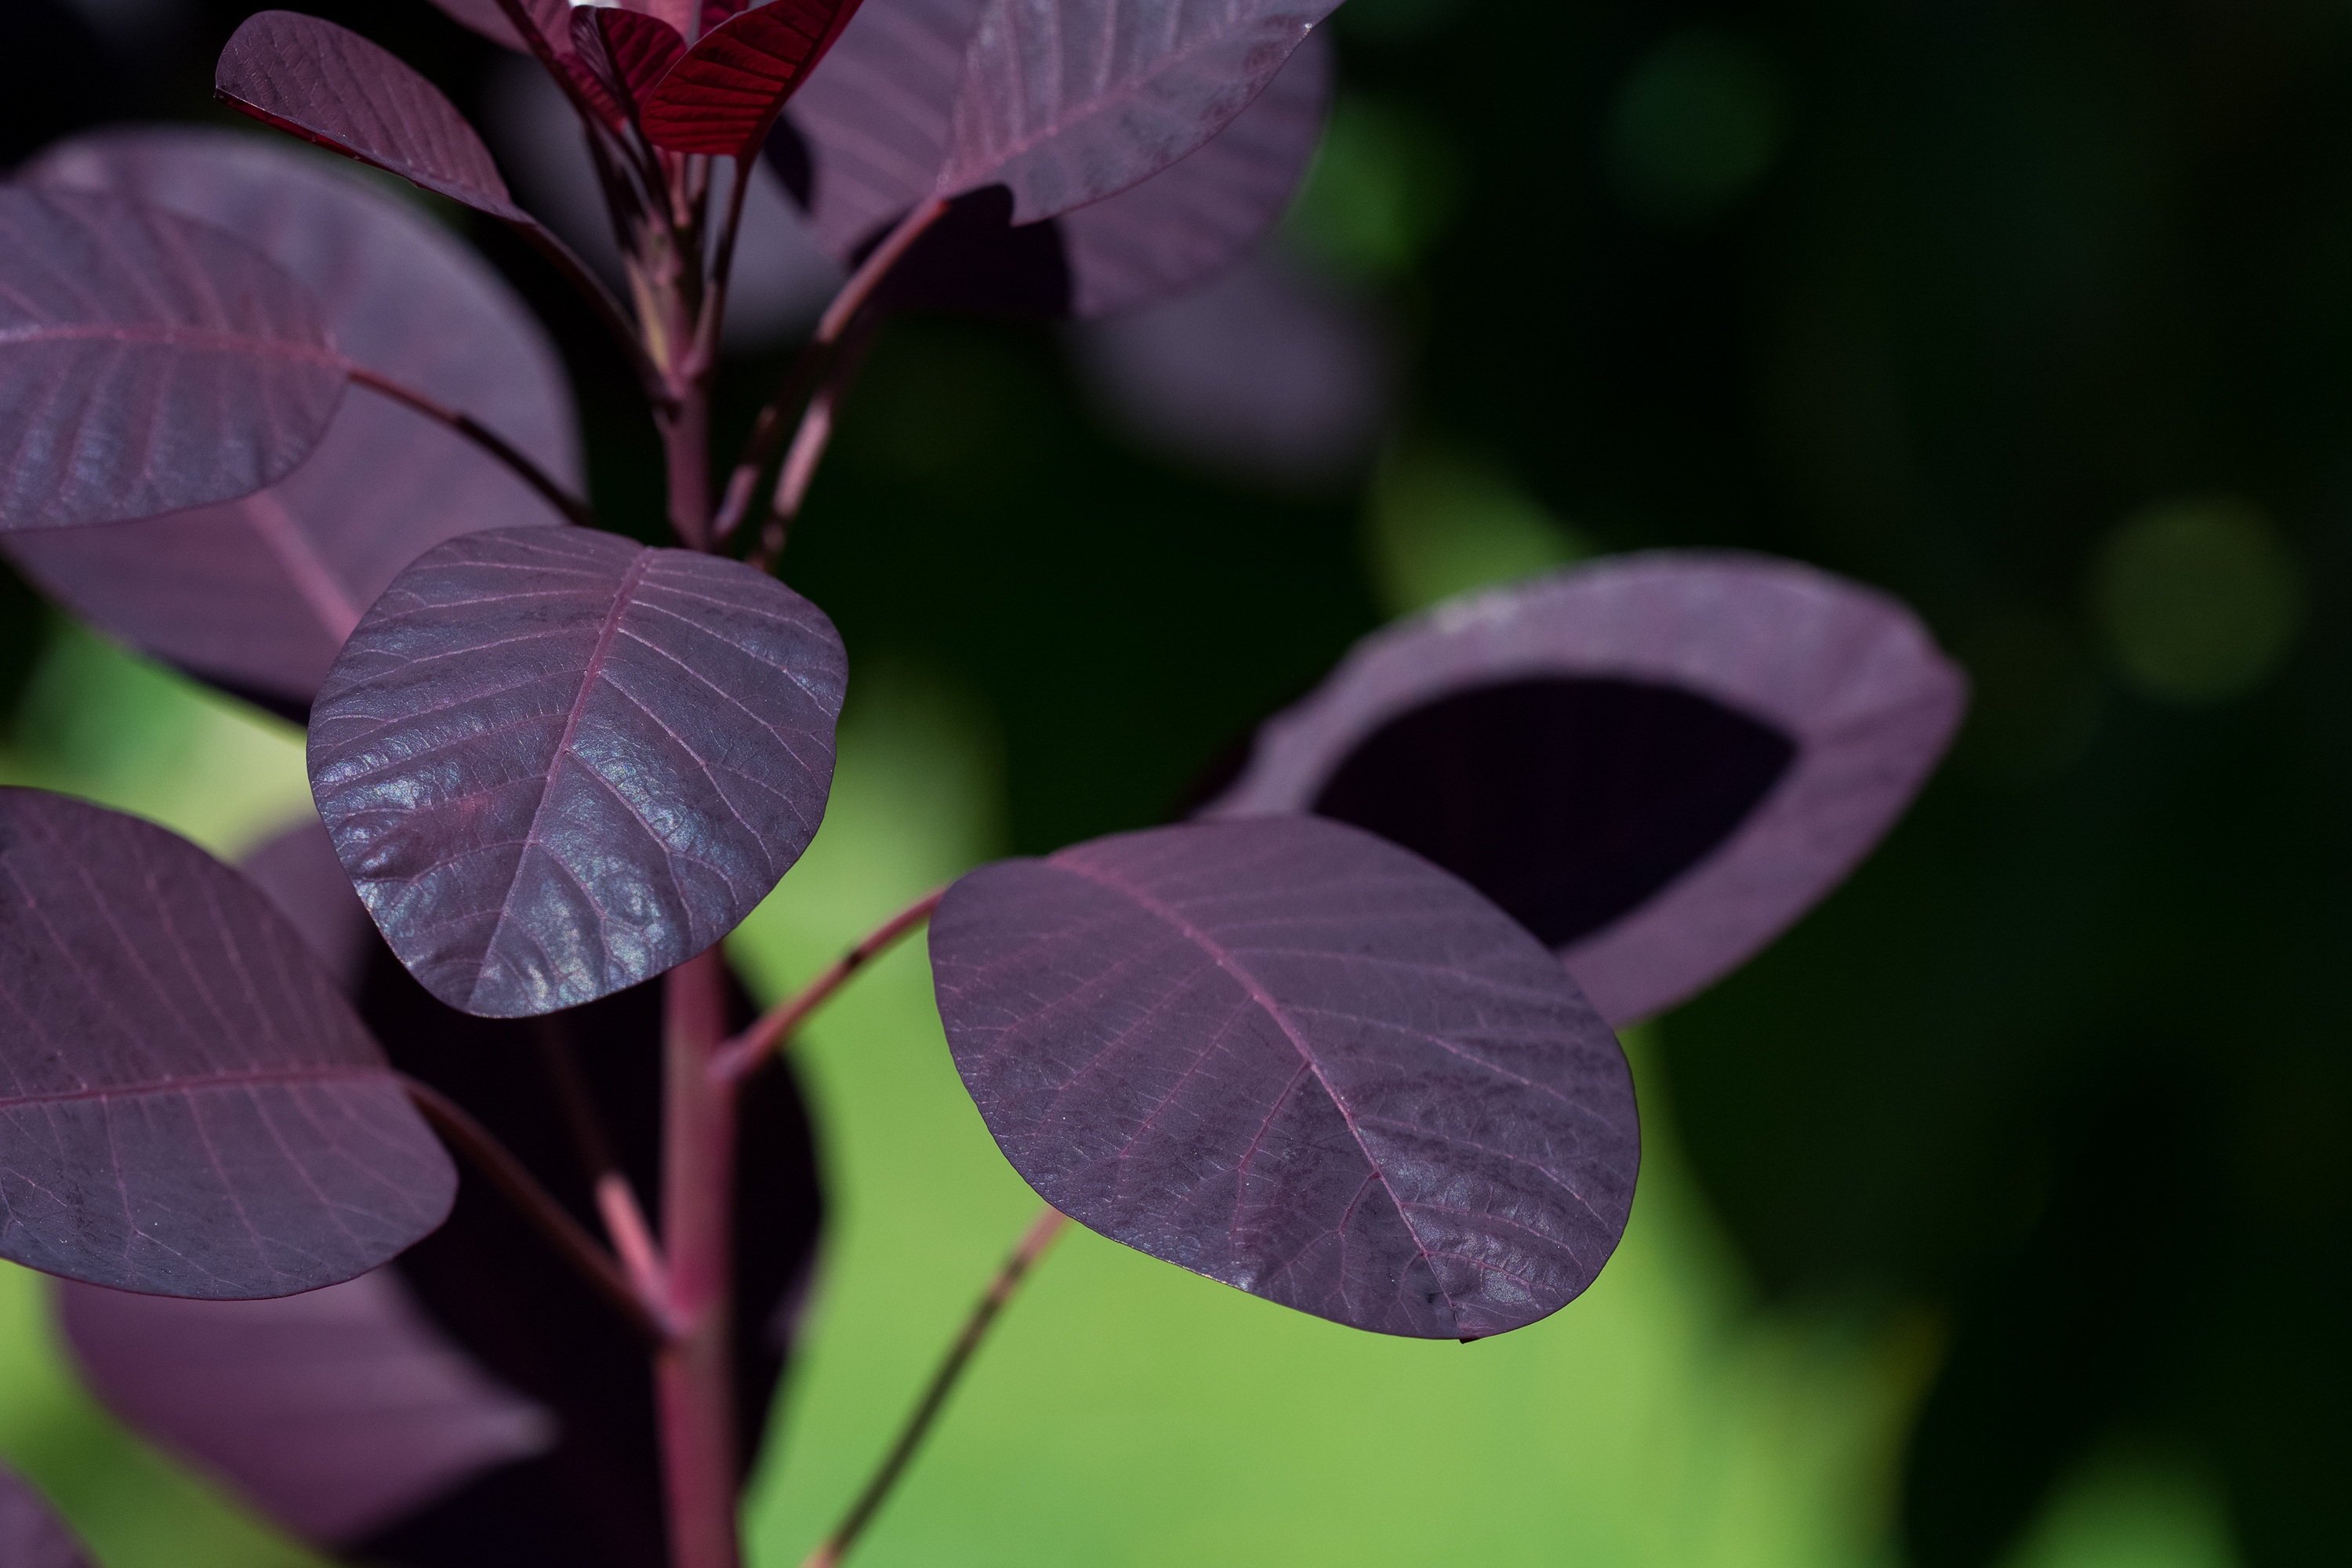
tree, nature, blossom, plant, leaf, flower, purple, petal, green, botany, close, flora, wildflower, close up, leaves, eye, red leaves, macro photography, flowering plant, cotinus coggygria, wig shrub tree, wig tree, plant stem, land plant